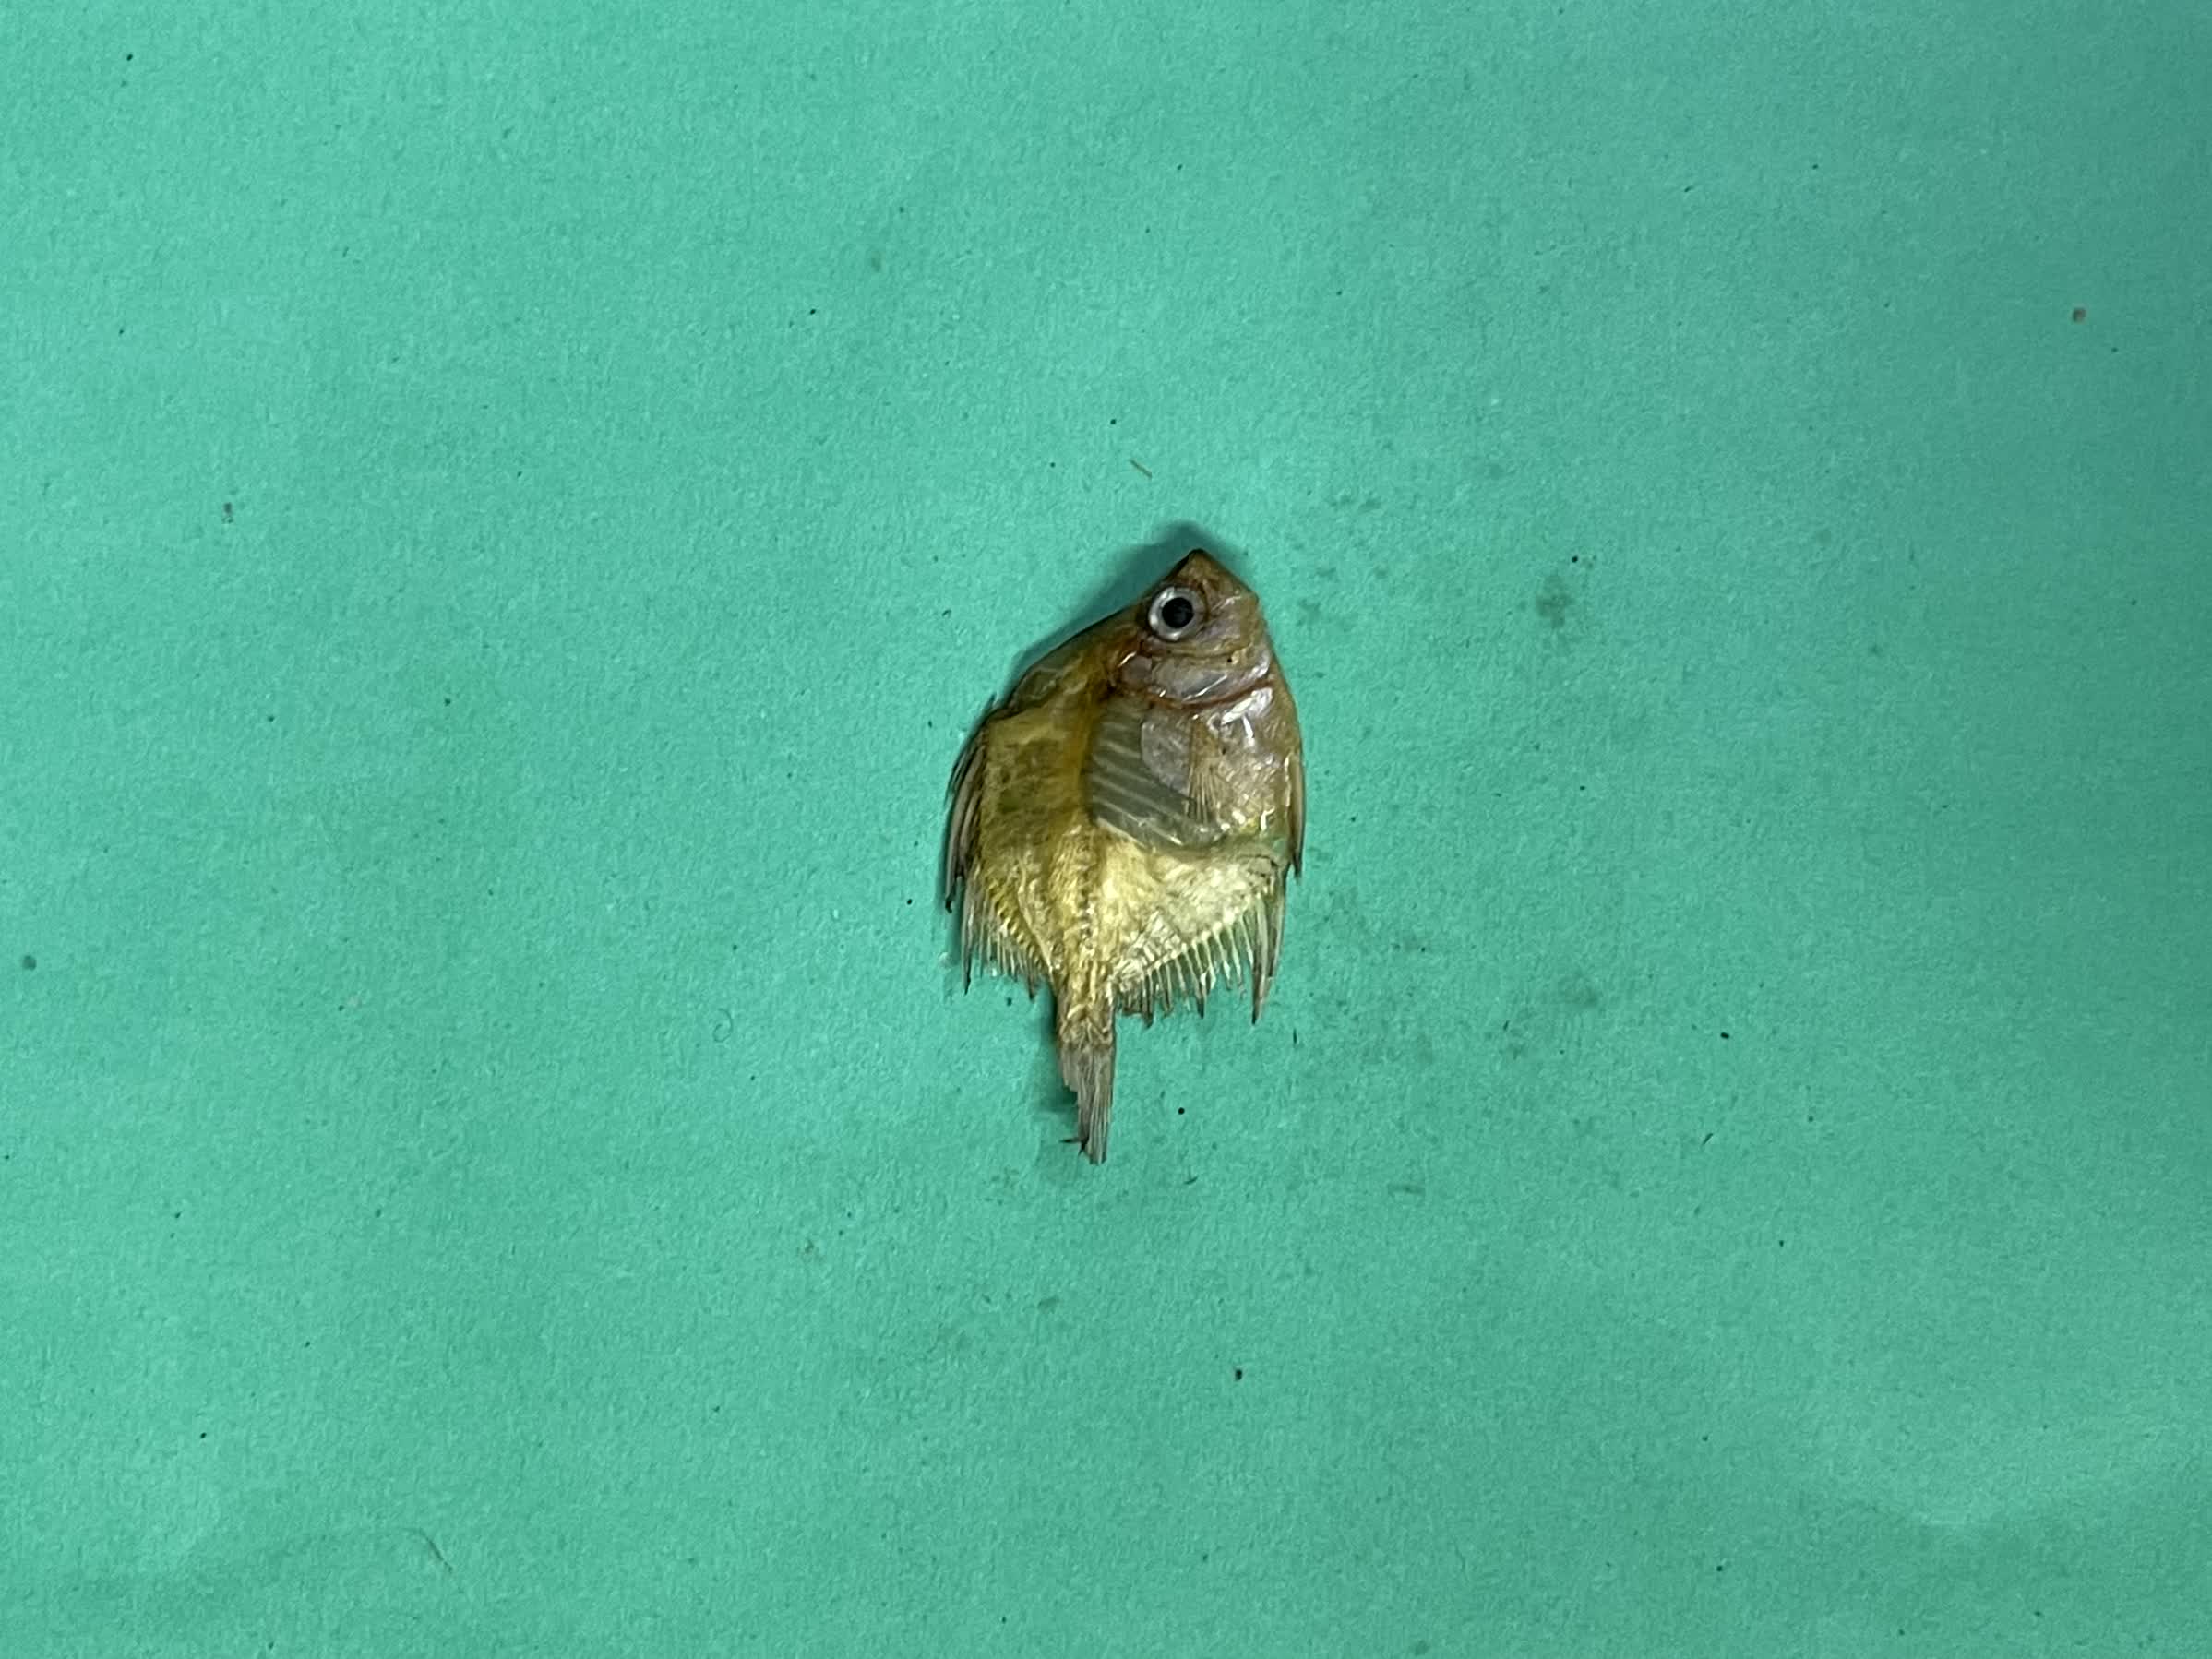
Species: Chanda